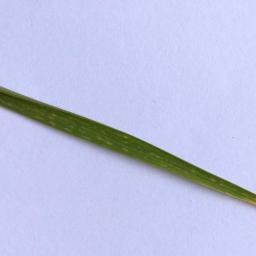
Label: Rice___Healthy